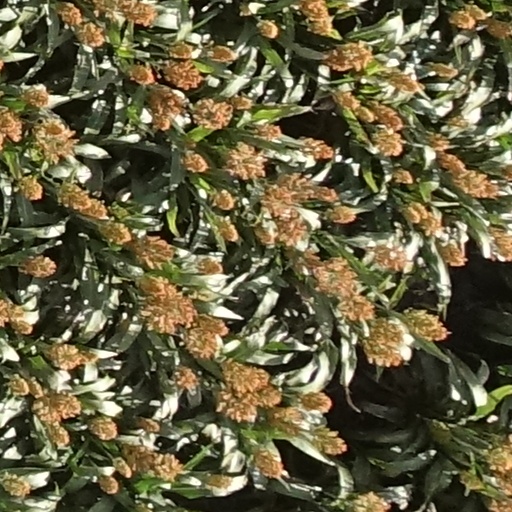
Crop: sorghum